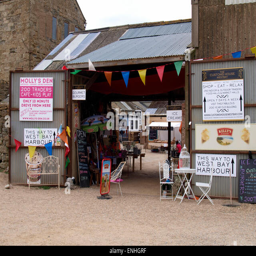
a complex of traders selling vintage items in an old building